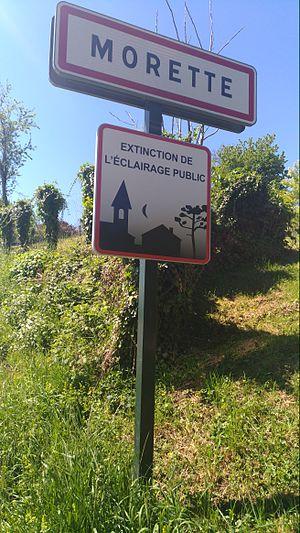
Panneau de signalisation routière, pour informer de l'extinction nocturne de l'éclairage public. Panneau que l'on trouve en entrée d'agglomération.
L’expression pollution lumineuse désigne à la fois la présence nocturne anormale ou gênante de lumière et les conséquences de l'éclairage artificiel nocturne sur la faune, la flore, la fonge, les écosystèmes ainsi que les effets suspectés ou avérés sur la santé humaine.
Morette est une commune française située dans le département de l'Isère en région Auvergne-Rhône-Alpes.